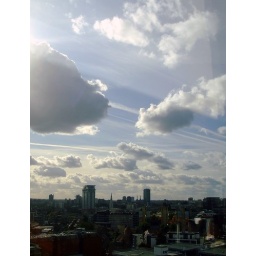
Little fluffy clouds and frozen vapour trails in a clear October sky. ..Crappy reflections courtesy of office windows.